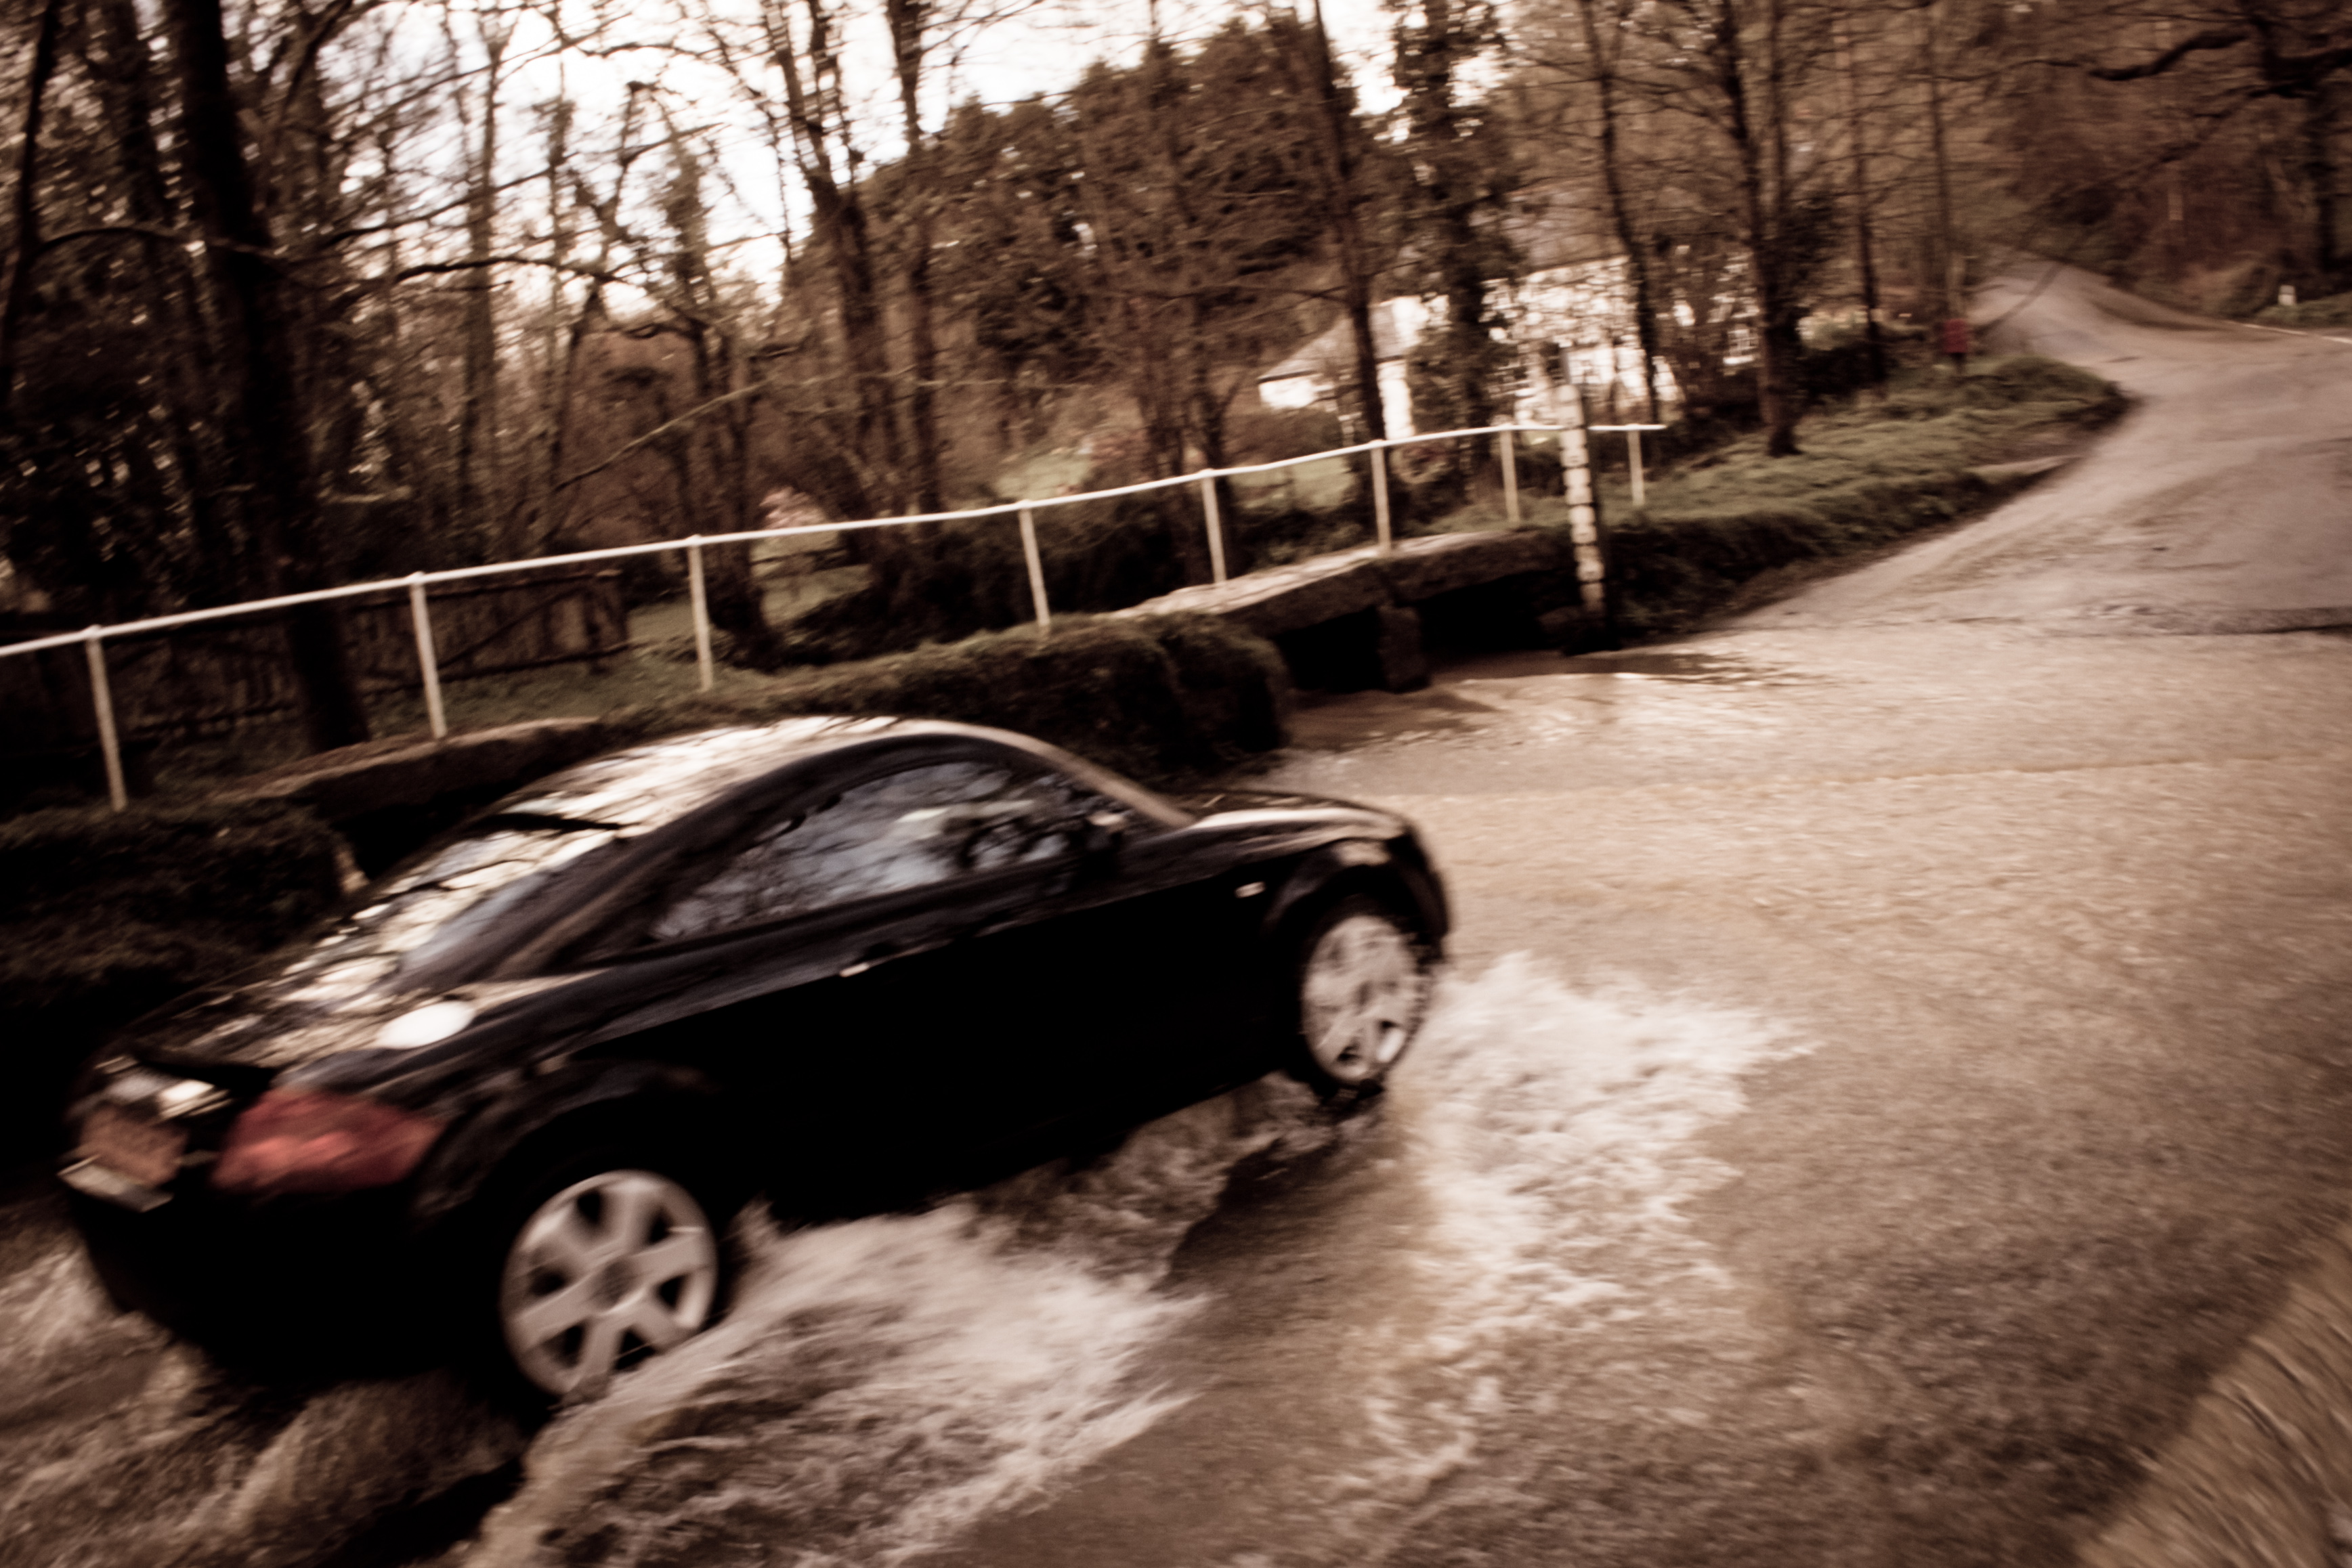
snow, fence, road, car, crossing, driving, vehicle, darkness, monochrome, ford, screenshot, spash, automobile make, automotive design